SS Albertic

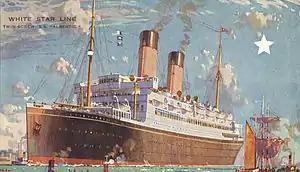
Postcard of "Albertic"

The ship was laid down in 1914 by AG Weser of Bremen, Germany, but construction was halted during the war. Work resumed in 1919, and she was finally launched on 23 March 1920 as the München for Germany's Norddeutscher Lloyd Line. However, before she could enter service for NDL, she was handed over to the British government as war reparations, and promptly sold to the Royal Mail Steam Packet Company who renamed her Ohio. After a prolonged fitting out, the "Ohio" finally made her maiden voyage on 3 April 1923, sailing from Hamburg to New York. In 1927 "Ohio" was transferred to the White Star Line and renamed Albertic after the Canadian province of Alberta . As a White Star Line ship she served on the trans-Atlantic service between Britain, Canada and the United States from April 1927 until August 1930, when she was laid up in the River Clyde. "Albertic" was broken up for scrap at Osaka, Japan, in 1934. This is because "White Star-Cunard", facing a dramatic drop in passenger bookings during the Great Depression, decided to scrap older White Star Line ships like "Albertic," to focus their resources on completing the new and larger RMS "Queen Mary".